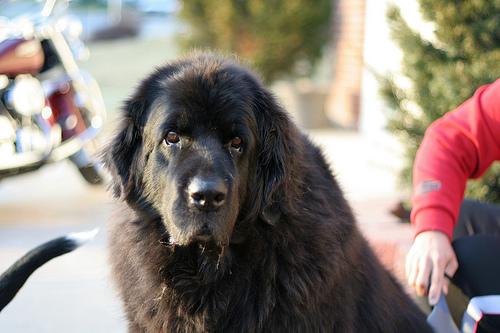
Breed: newfoundland